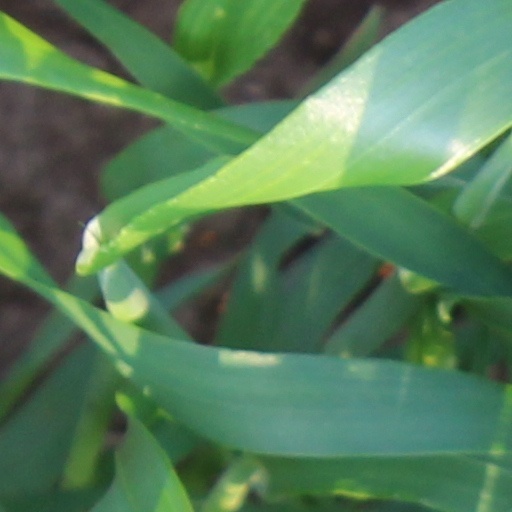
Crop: wheat